Karl Bischoff

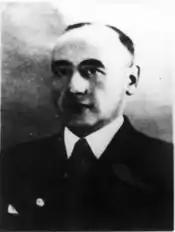
Karl Bischoff

Karl Bischoff (9 August 1897 – 2 October 1950) was a German architect, engineer and SS-"Sturmbannführer". He served at Auschwitz as chief of the Central Construction Office of the Waffen-SS. While there he was chief of construction of the Auschwitz II-Birkenau camp.